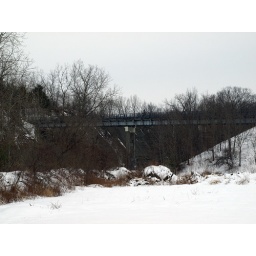
route 6 bridge over the chagrin river